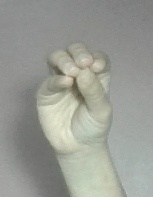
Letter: ha